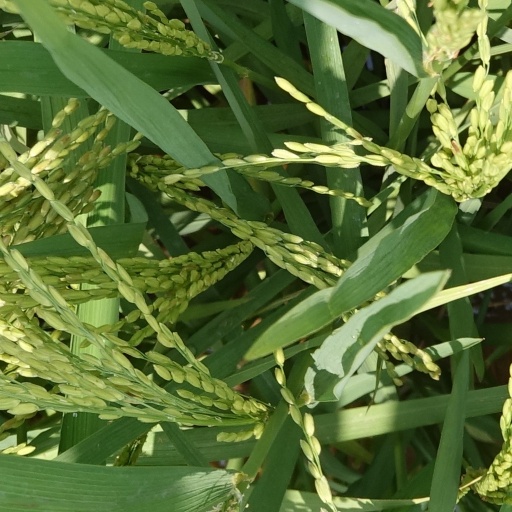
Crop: rice